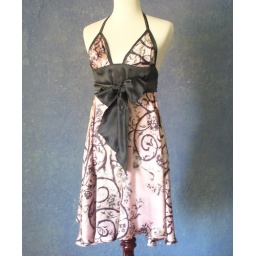
Very high-quality Italian silk gothic scrollwork dress in dusty rose and soft black with halter top and black silk waist sash